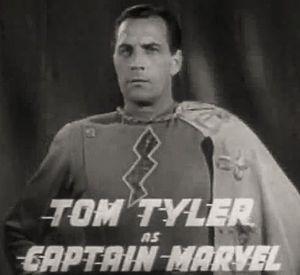
Le Capitaine Marvel est un serial américain en 12 épisodes réalisé par William Witney et John English, sorti en 1941.